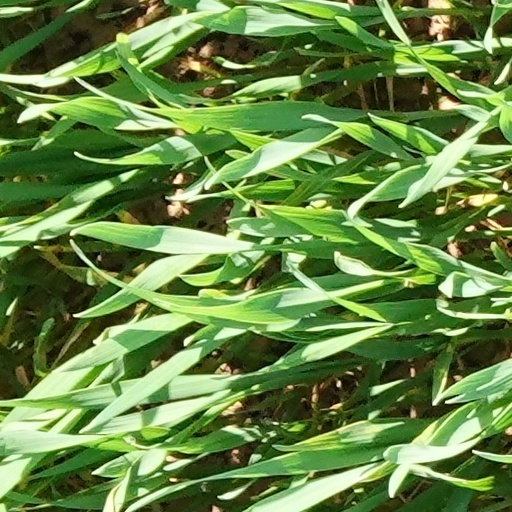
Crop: wheat